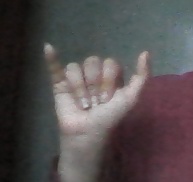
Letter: ya